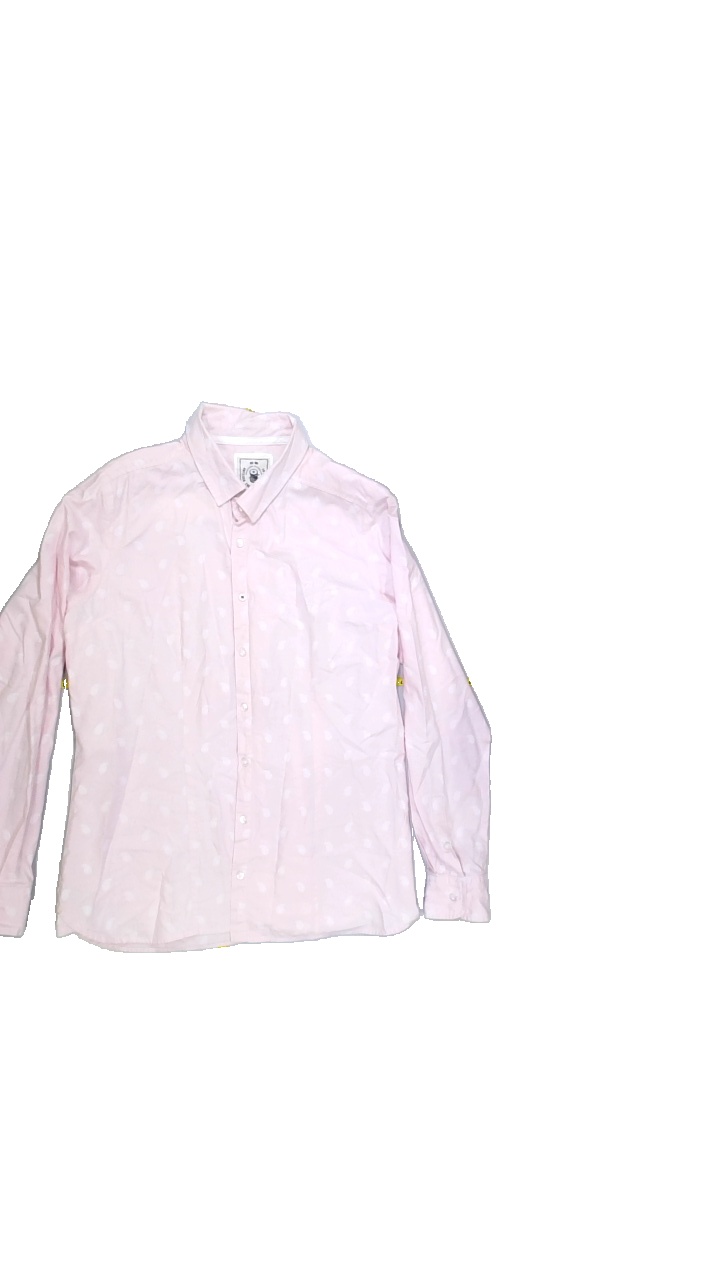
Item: Shirt (Ladies)
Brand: Not Applicable
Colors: White, Pink
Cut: Regular, Collar
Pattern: Dots
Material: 100%cotton
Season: All
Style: No trend
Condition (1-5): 4
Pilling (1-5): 4
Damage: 1
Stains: Yes
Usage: Export
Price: <50